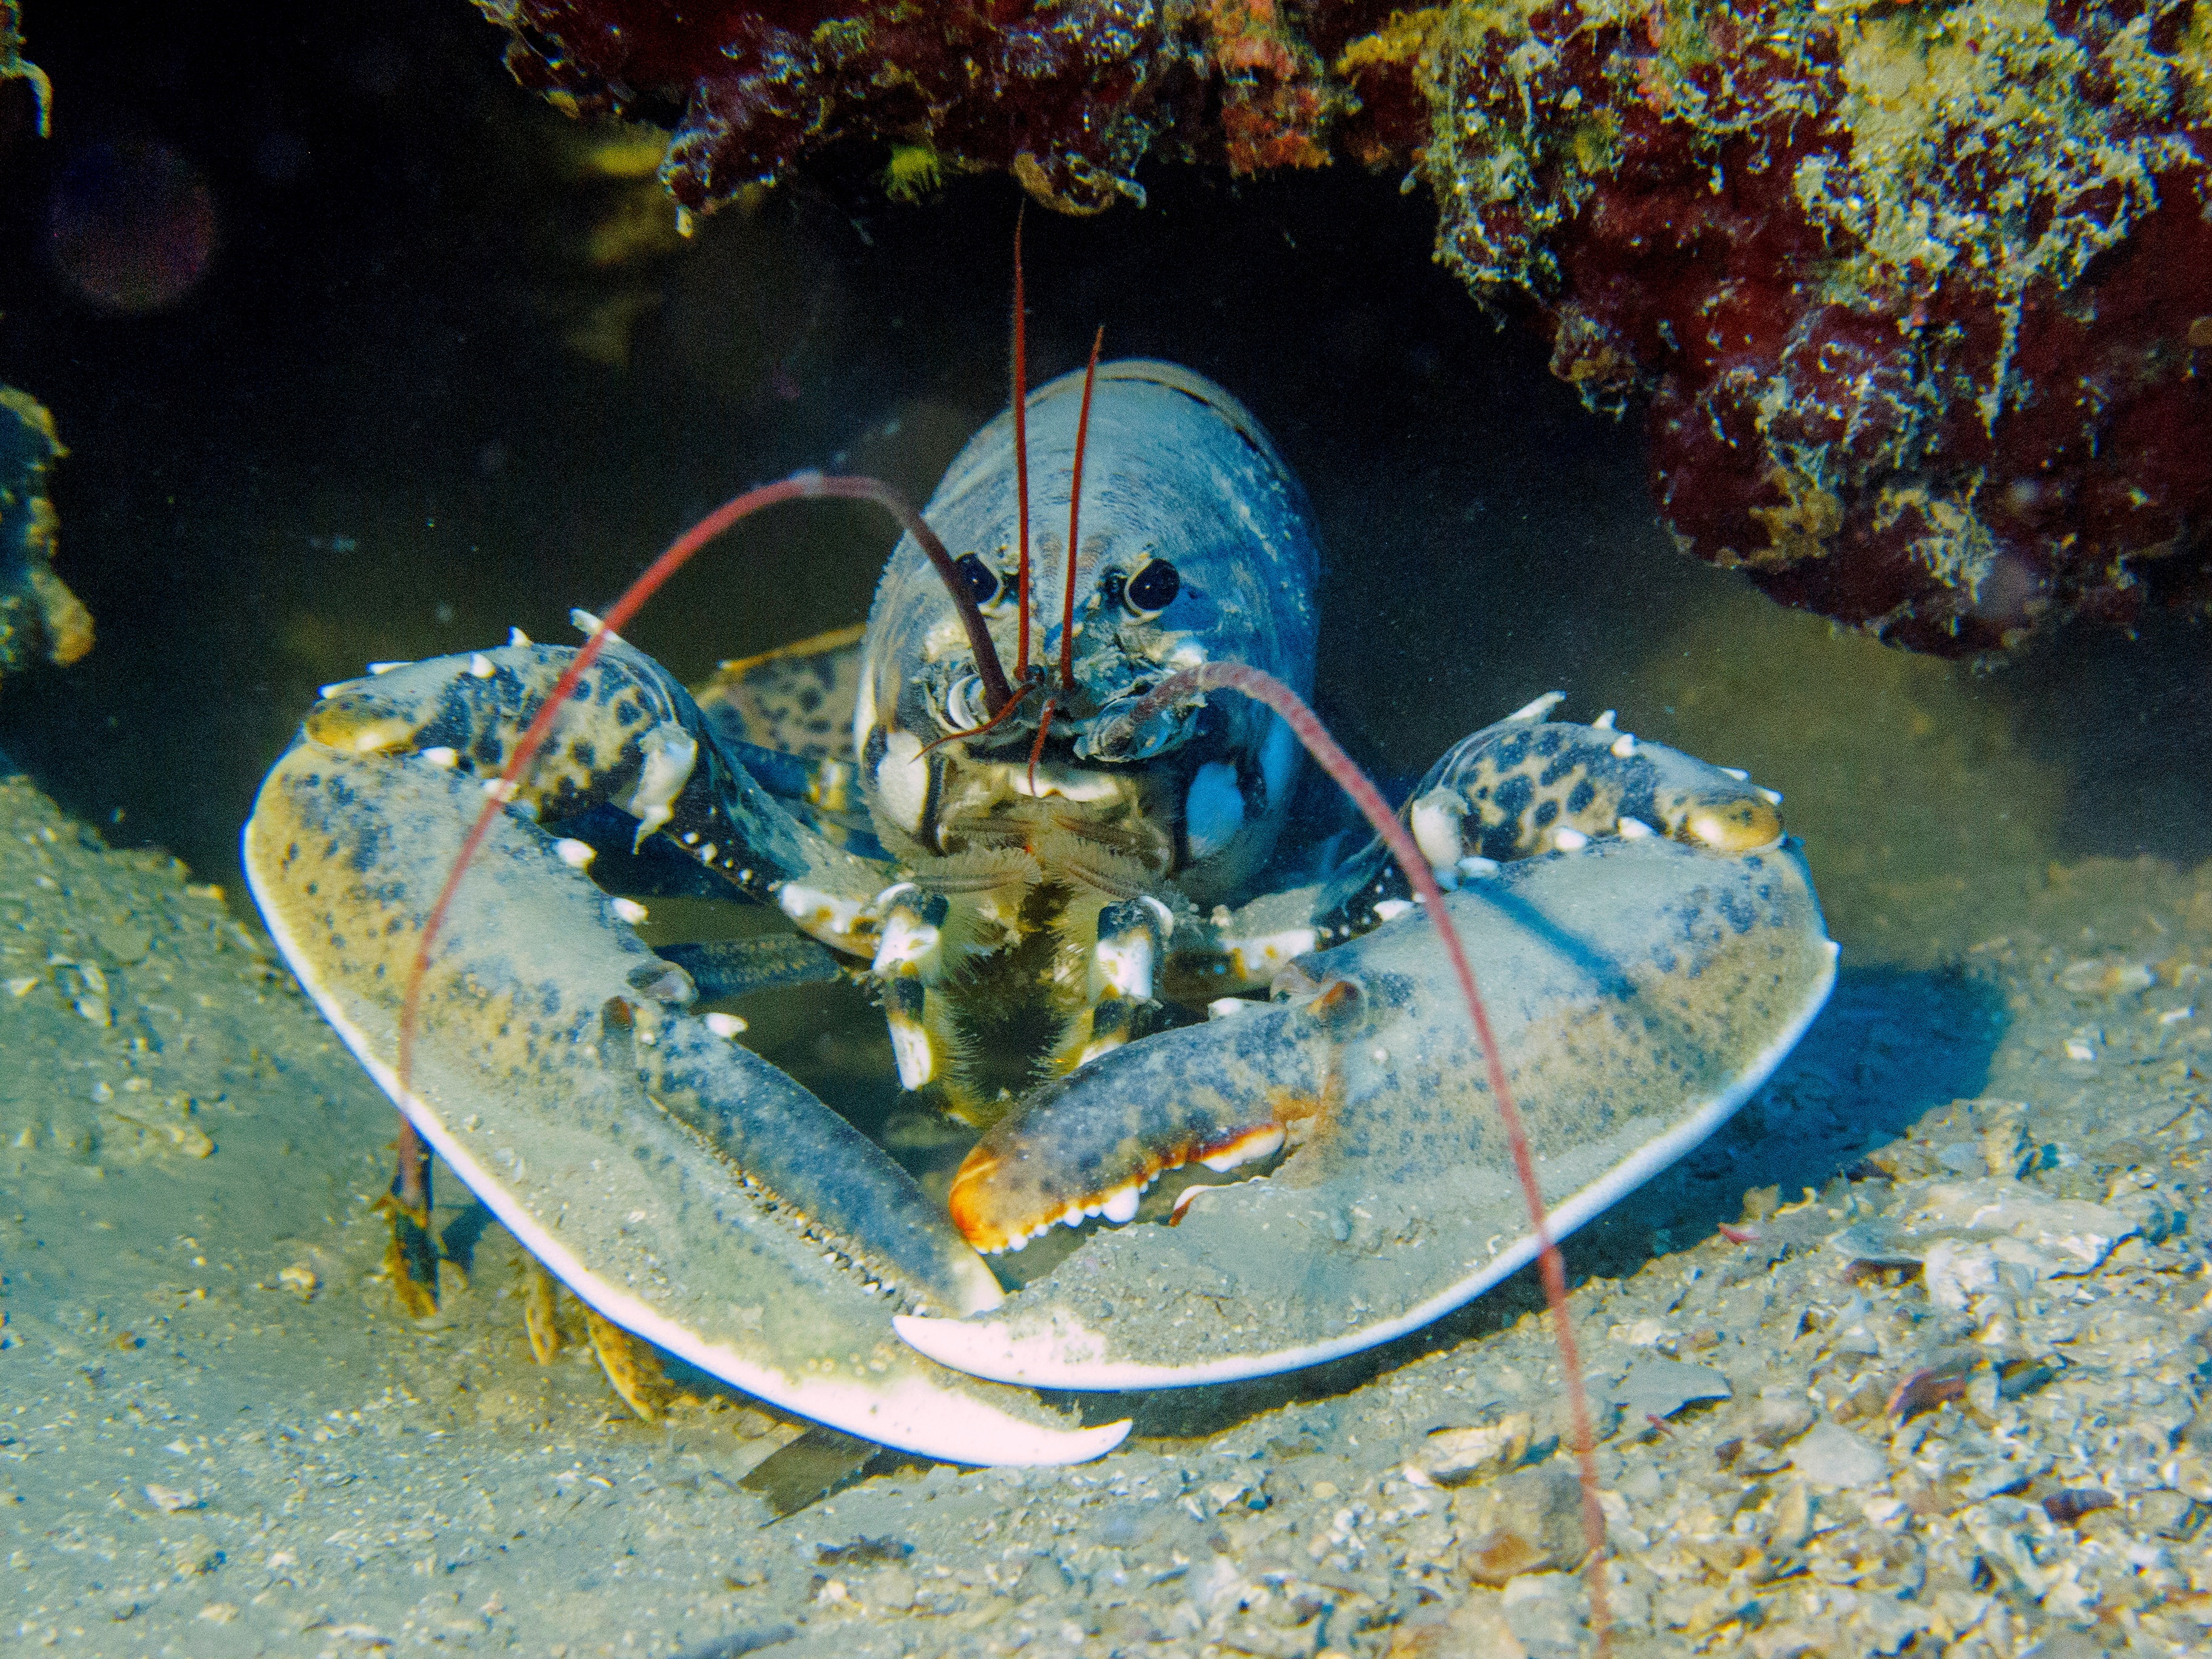
diving, food, biology, seafood, fish, invertebrate, lobster, crustacean, croatia, marine biology